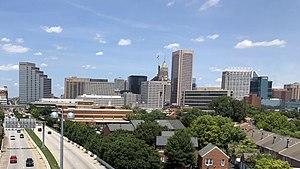
Sur écoute est une série télévisée dramatique criminelle américaine, créée par David Simon et coécrite avec Ed Burns, diffusée sur HBO du 2 juin 2002 au 9 mars 2008. Elle s'étend sur 5 saisons et 60 épisodes. L'idée originelle de la série est de réaliser un drame policier librement inspiré de l'expérience de Burns, ancien officier de la brigade criminelle de la police de Baltimore et professeur d'école publique, et du travail d'investigation de Simon, journaliste et écrivain.